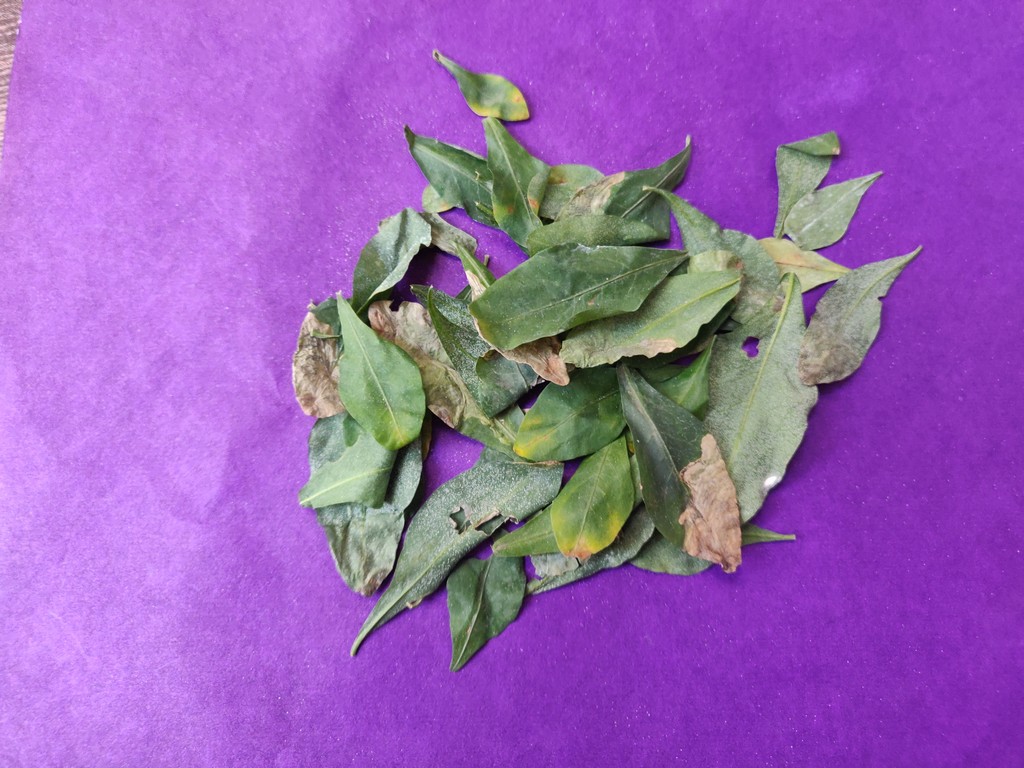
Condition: Unhealthy
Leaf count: multiple
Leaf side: unknown